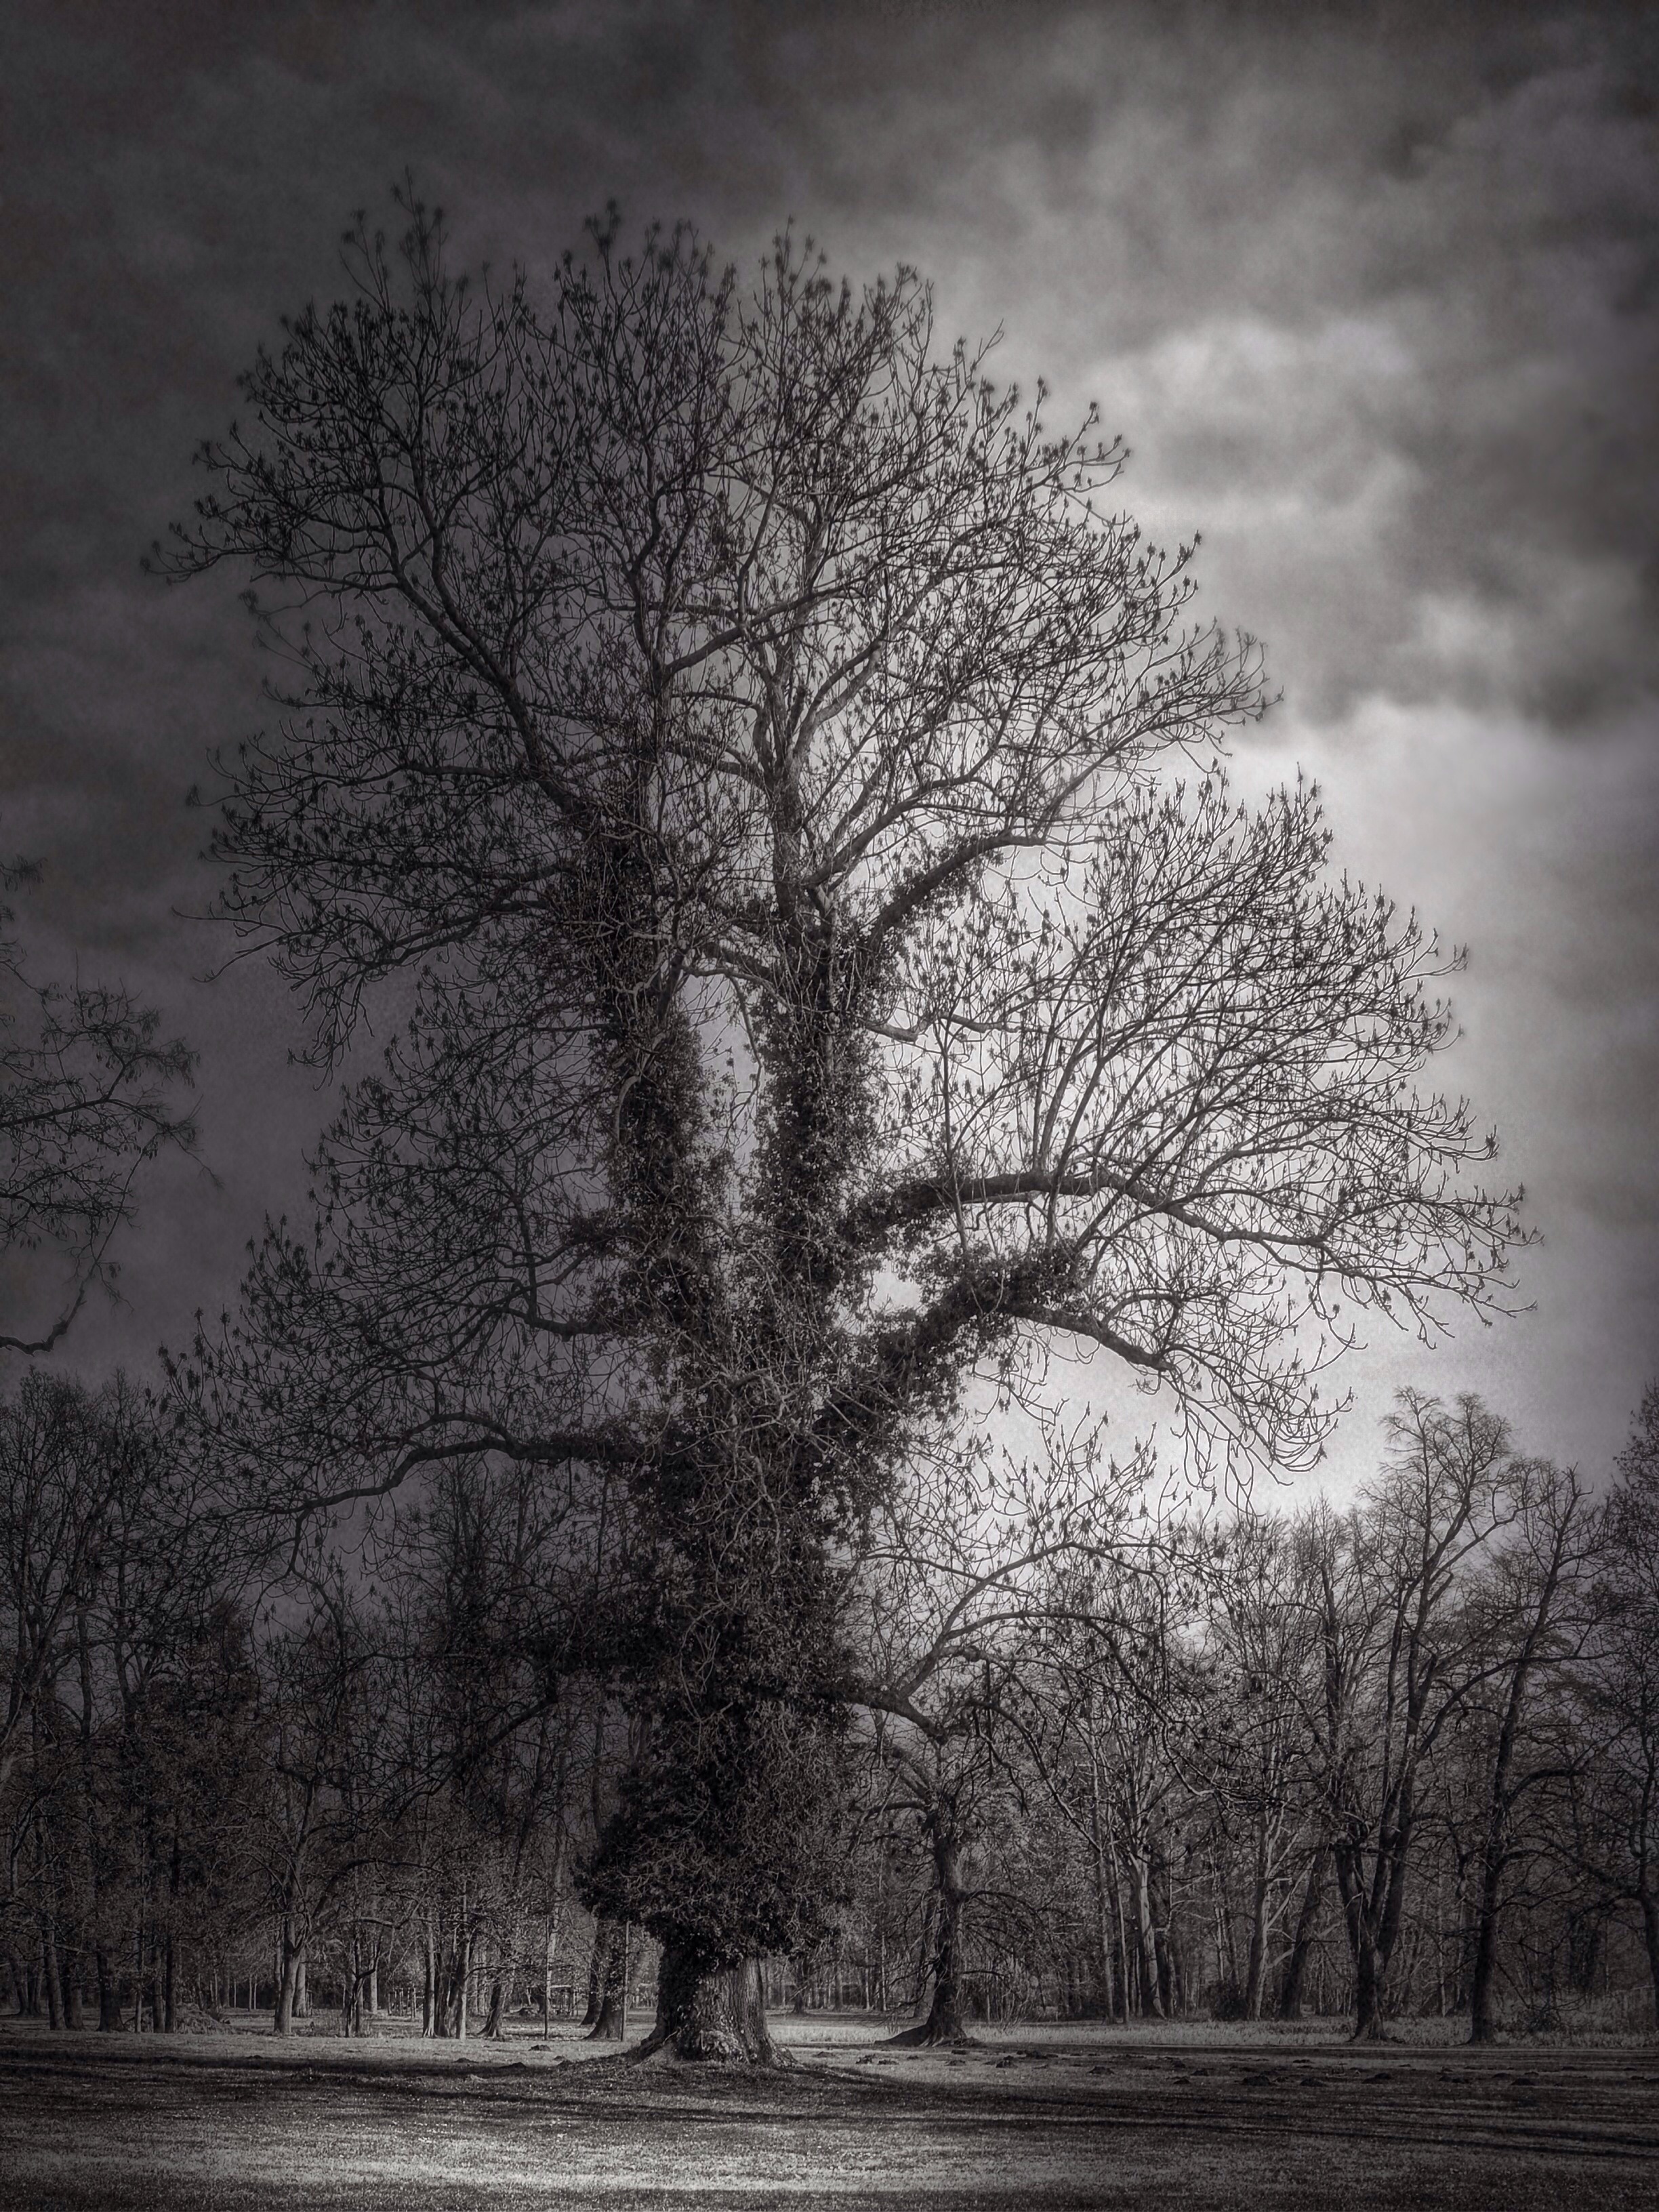
tree, nature, forest, branch, winter, cloud, black and white, plant, mist, night, morning, leaf, frost, atmosphere, dark, weather, darkness, monochrome, season, branches, mood, monochrome photography, atmospheric phenomenon, woody plant